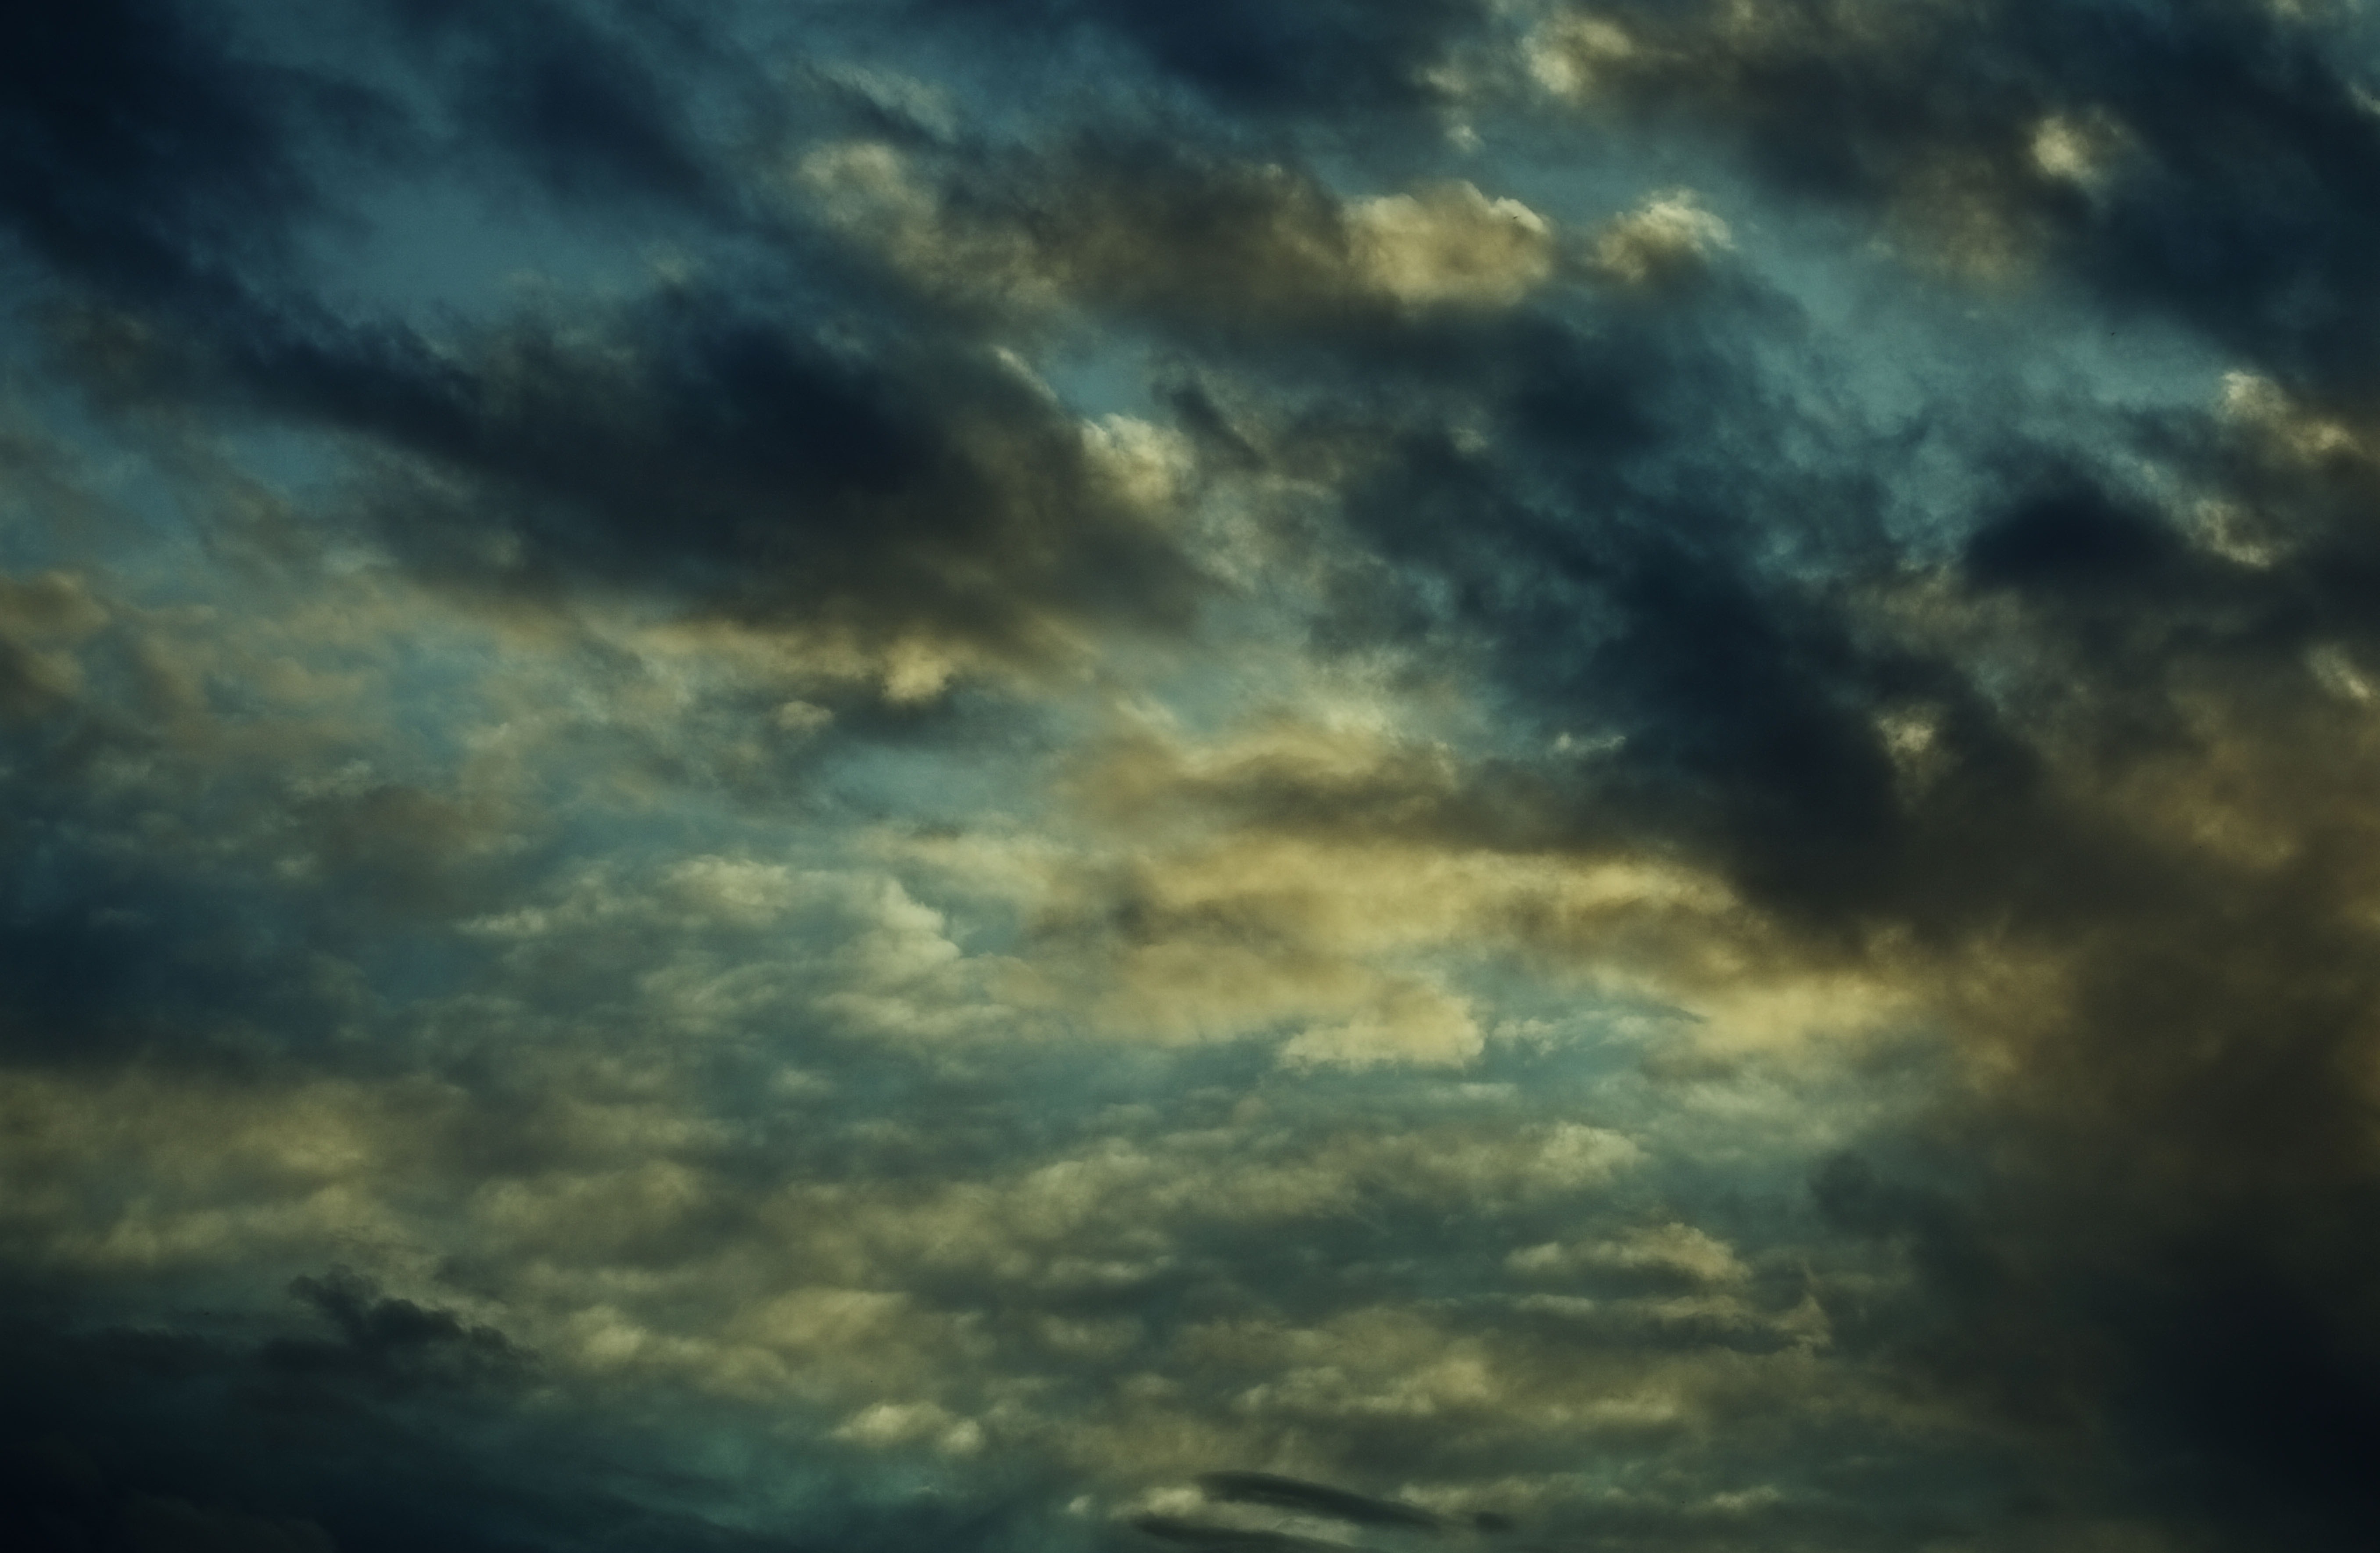
horizon, light, cloud, sky, sunset, sunlight, morning, dawn, atmosphere, dusk, evening, reflection, darkness, drama, clouds, forward, meteorological phenomenon, atmospheric phenomenon